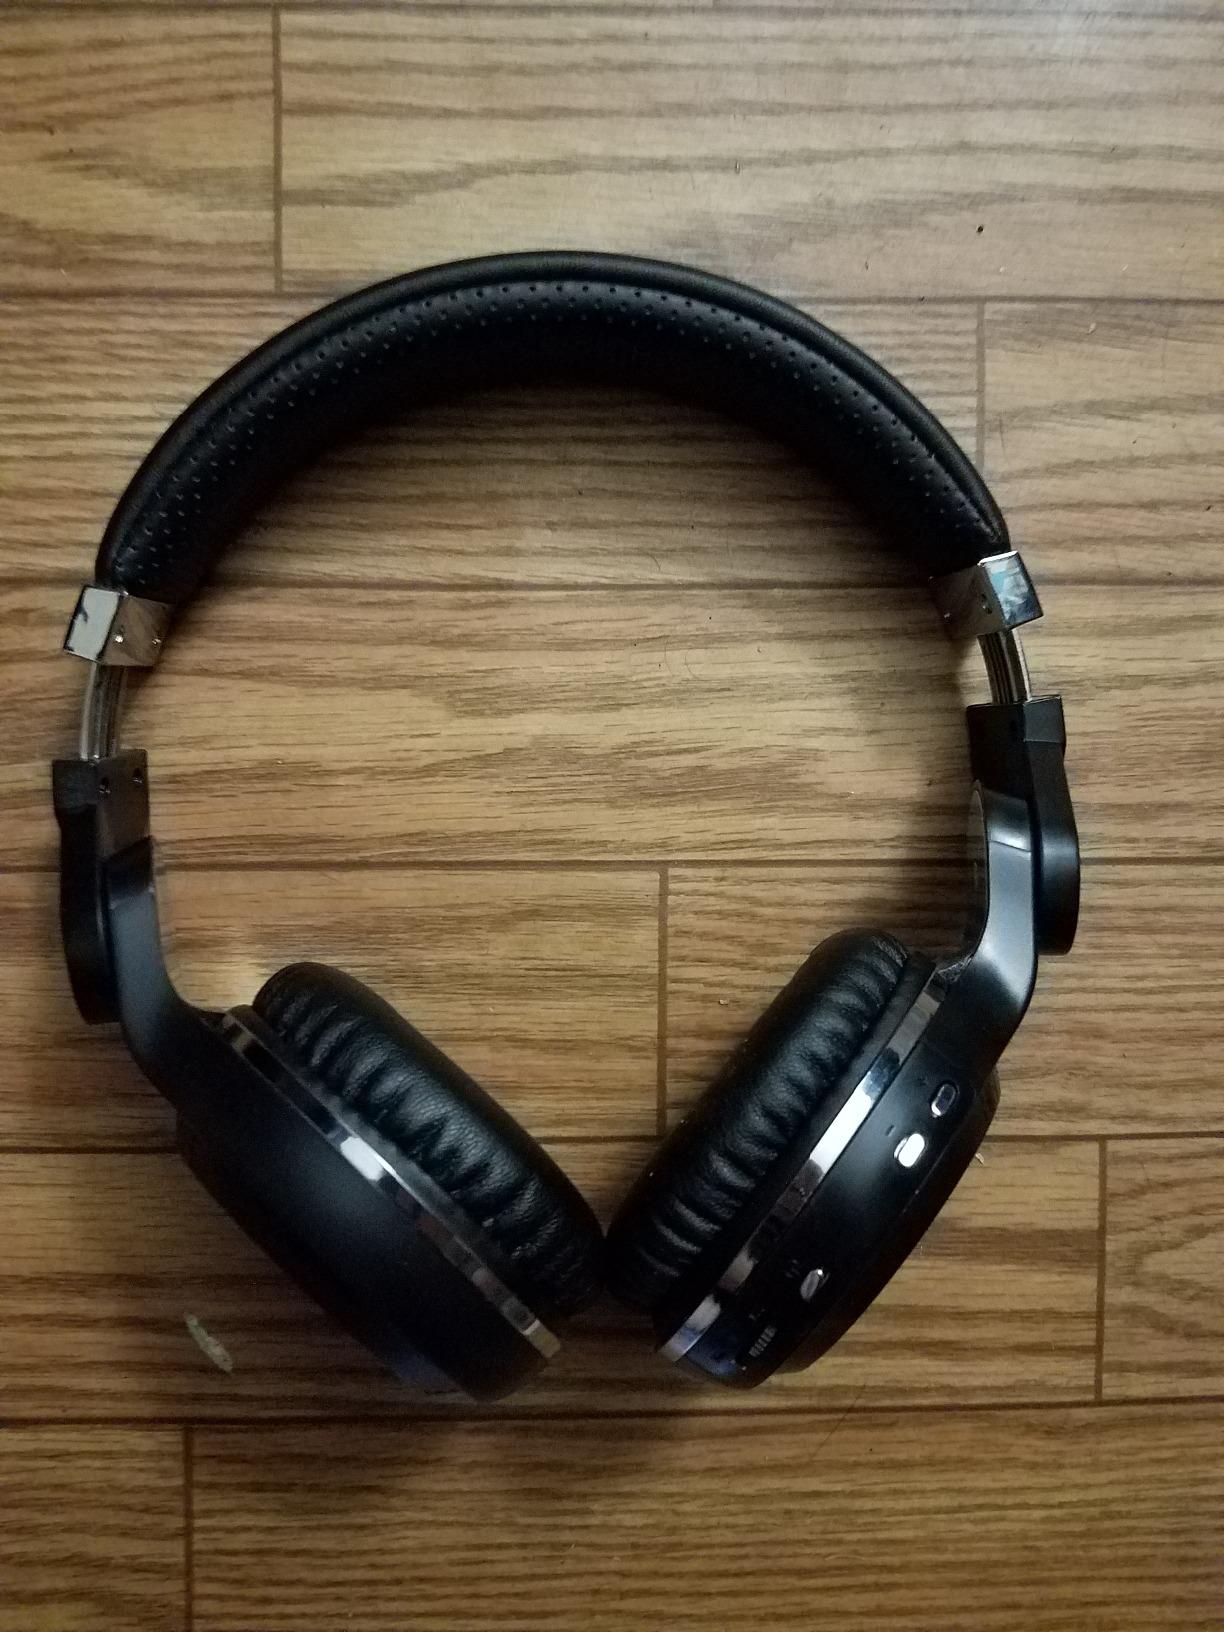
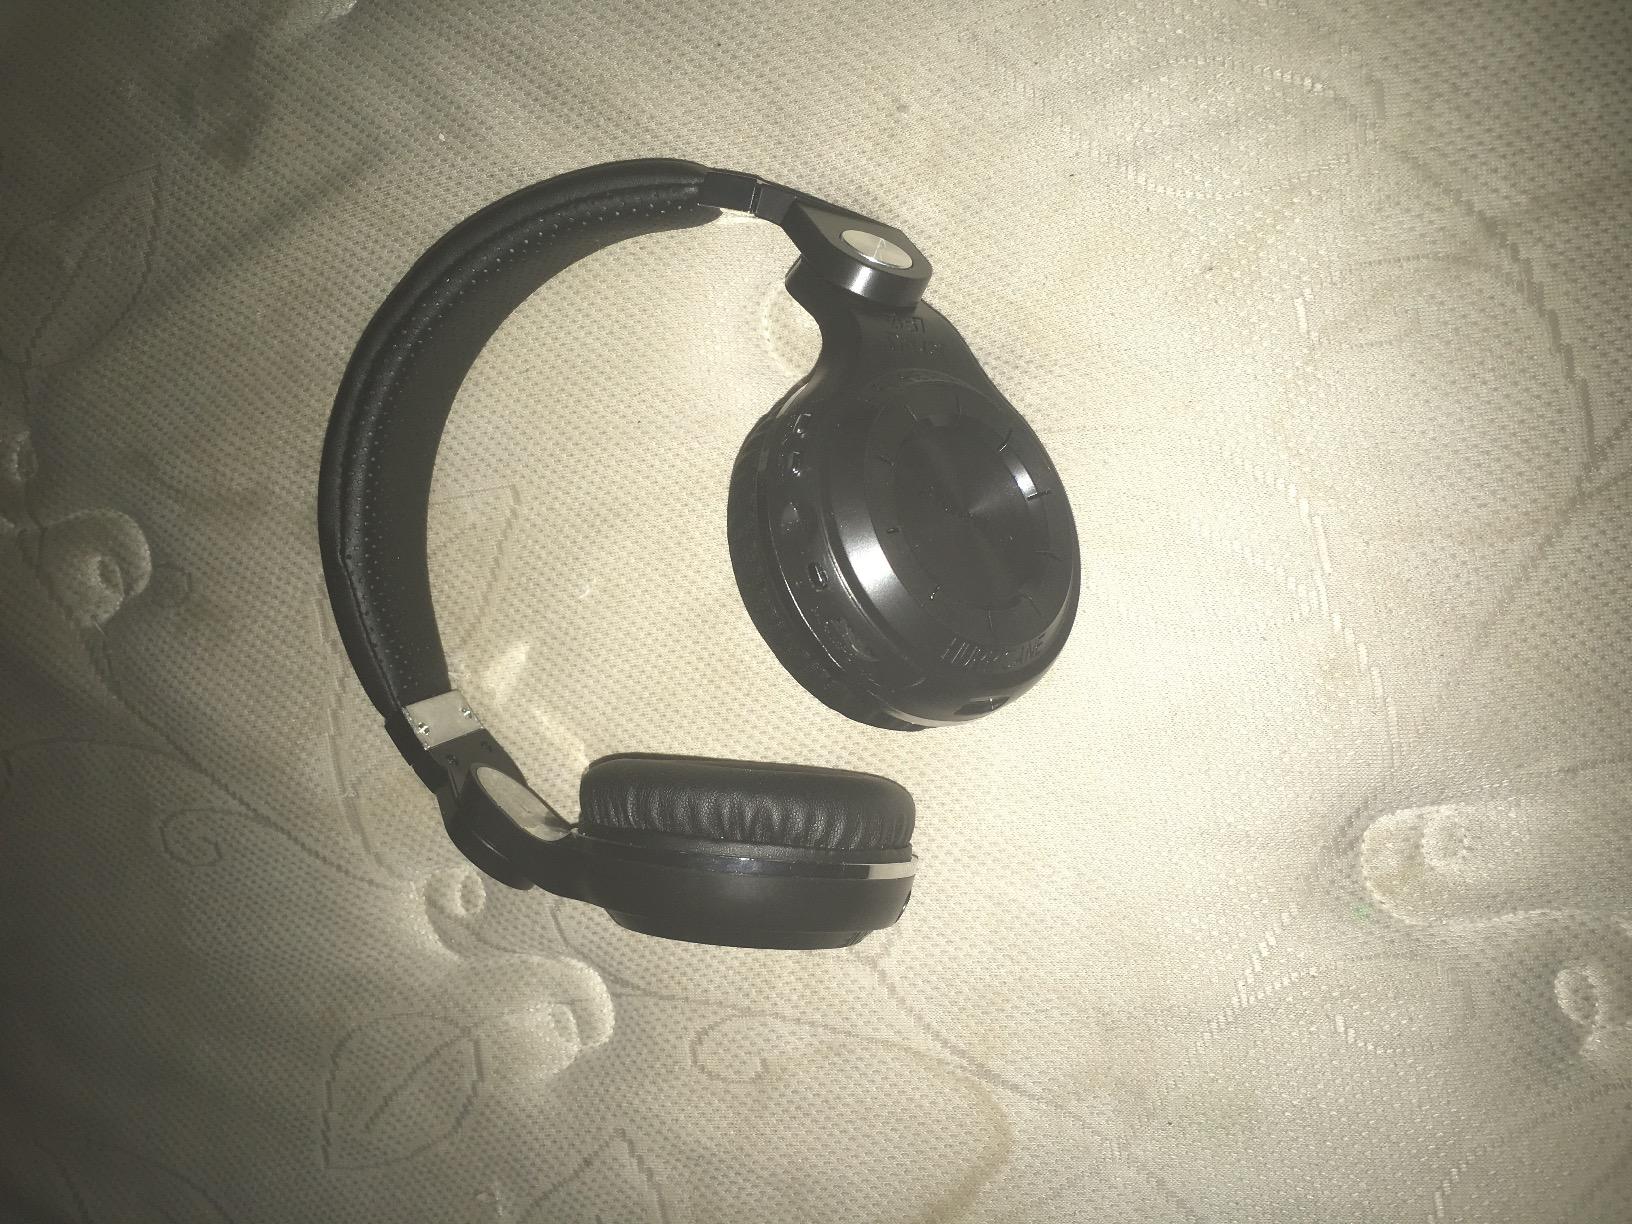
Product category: headphones
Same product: yes